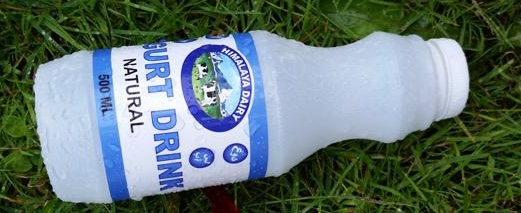
Label: plastic